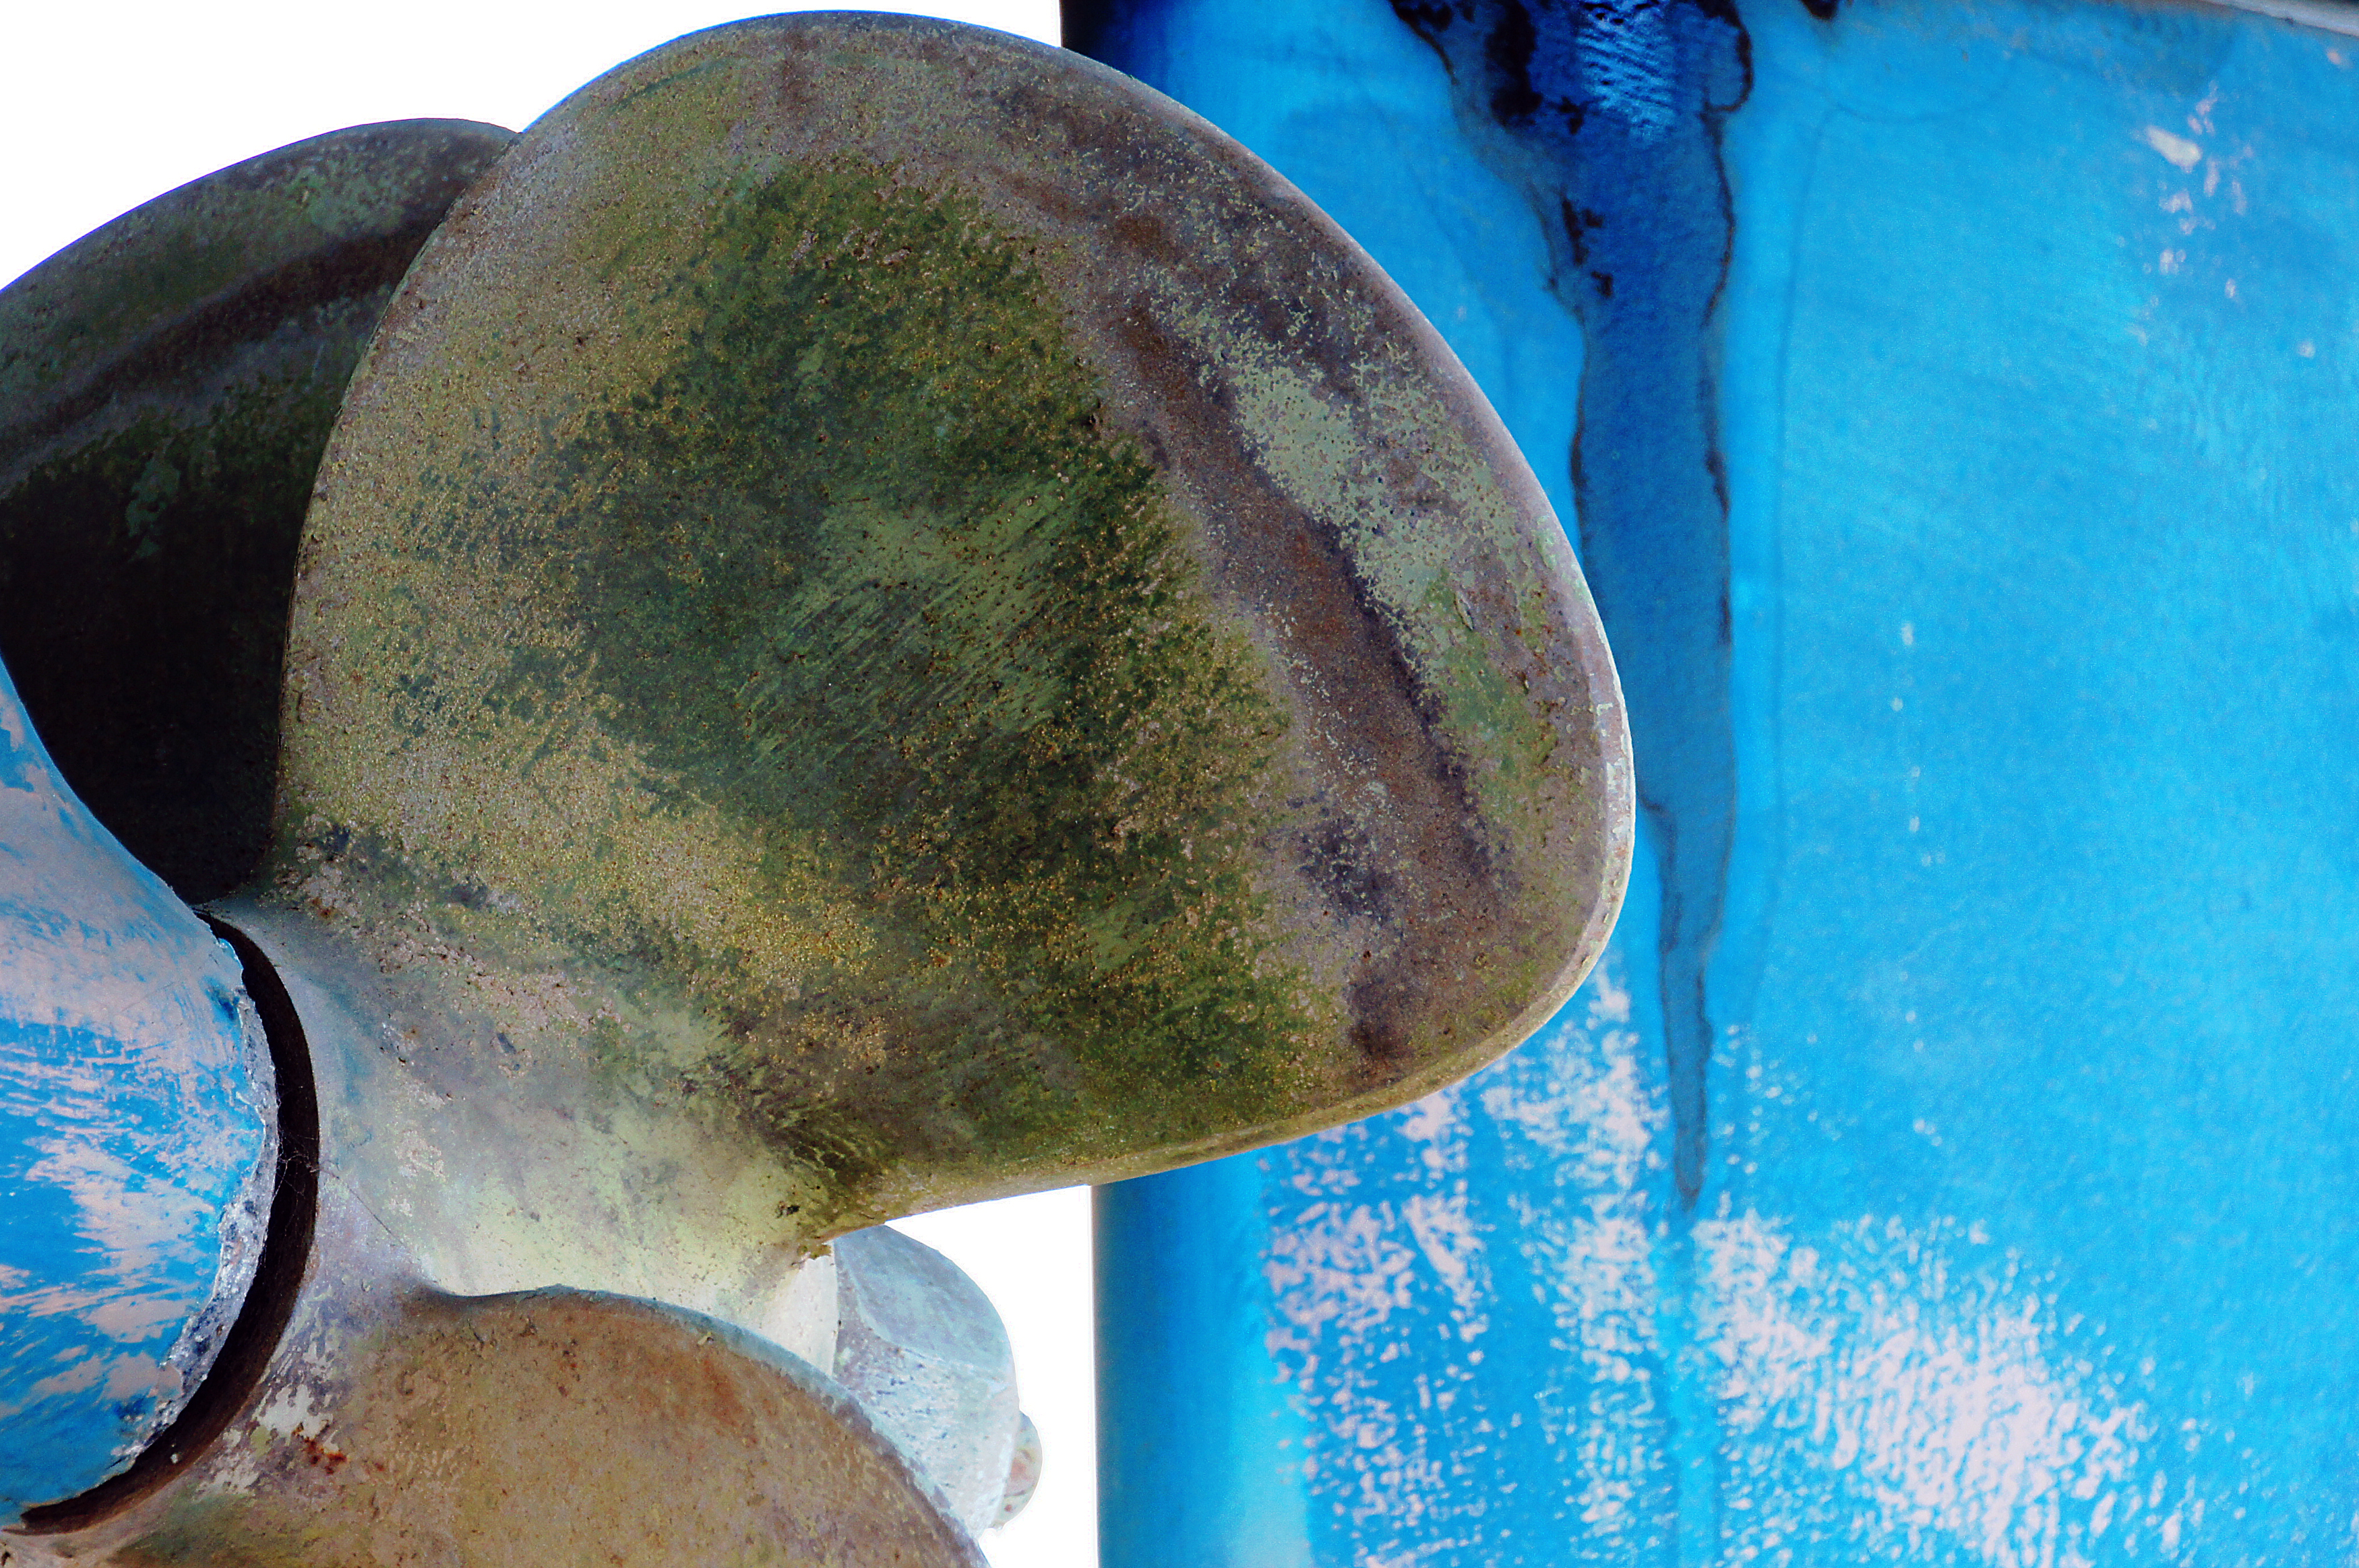
water, rock, underwater, sailing, biology, blue, sculpture, art, earth, boats, ships, sphere, prop, ropes, bows, bouys, hulls, clets